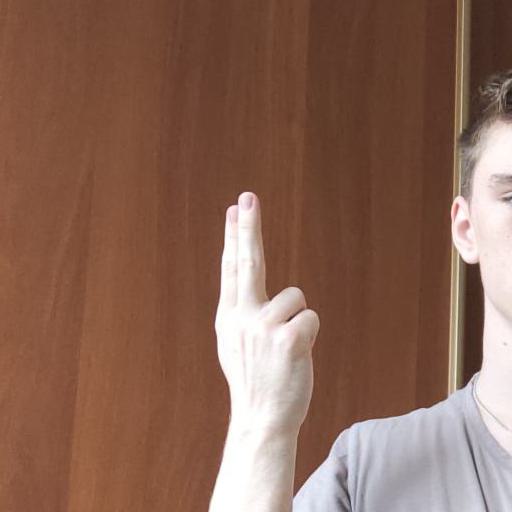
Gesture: two_up_inverted